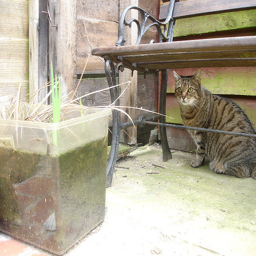
A cat sitting under a wood and metal bench.
A cat is sitting underneath a bench and is looking straight head.
There is a cat that is sitting under a bench
A cat sitting under a bench near a plastic container.
A container with dirt and plants in front of a cat sitting under a bench.